Aikō-Ishida Station

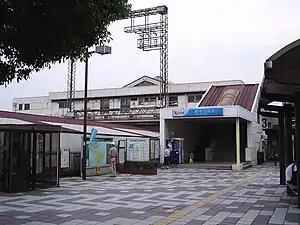
North Exit of Aikō-Ishida Station, 2008

is a passenger railway station located in the city of Atsugi, Kanagawa Prefecture, Japan. The station operated by the private railway operator Odakyu Electric Railway. Part of the station physically extends into neighboring Isehara city.